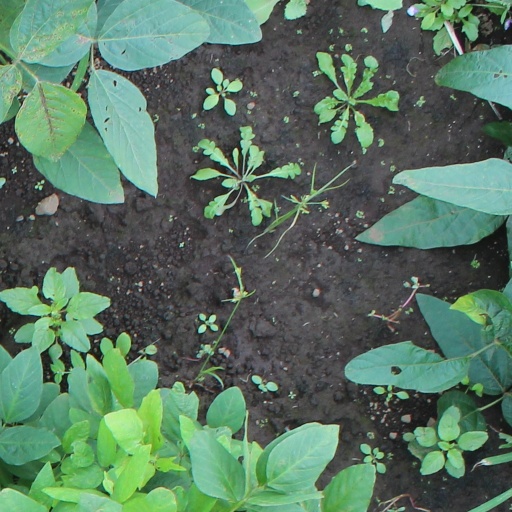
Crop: soybean